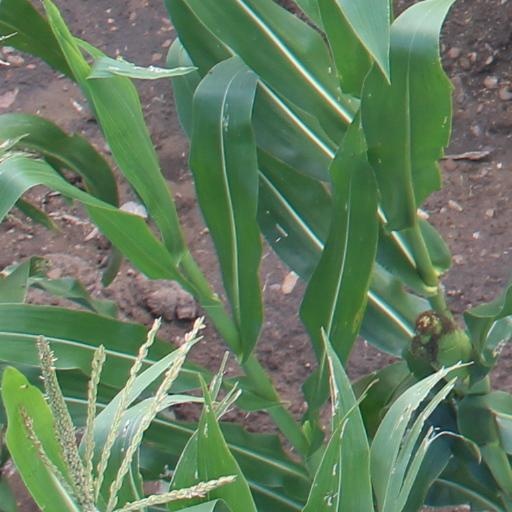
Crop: maize; corn